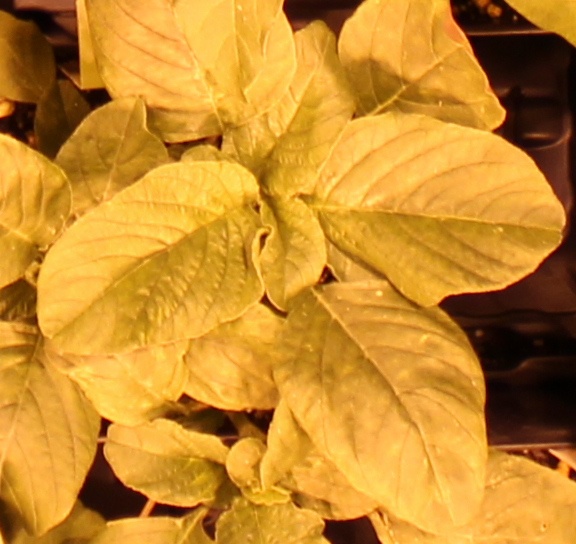
Label: Redroot Pigweed